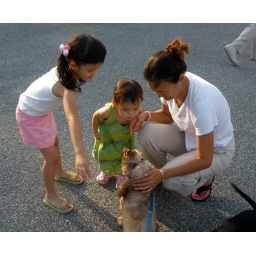
The little girl in the green was very interested in Frank and he was interested in her. Frank loves little kids.